Genetic history of the Iberian Peninsula

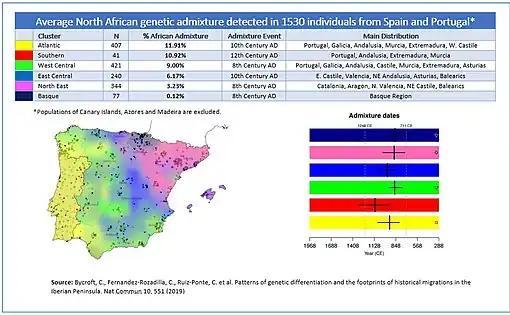
Distribution of North African admixture in the Iberian Peninsula

Nuclear DNA analysis shows that Spanish and Portuguese populations are most closely related to other populations of western Europe.